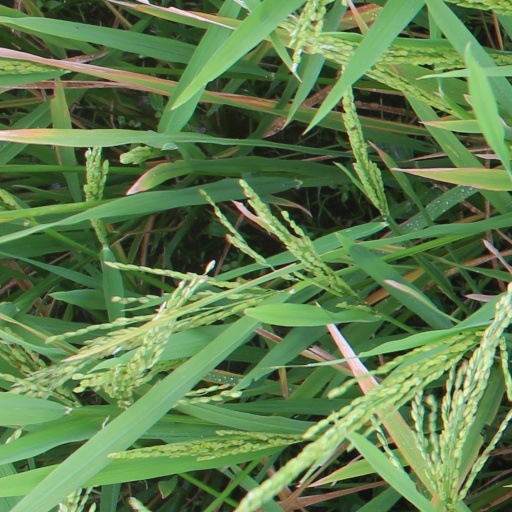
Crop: rice